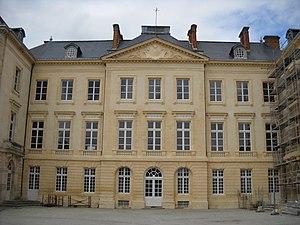
Le Palais d'Argentré, à Sées, Orne, France.
Le palais d'Argentré est l'ancien évêché de Sées, en France.
Jean Baptiste du Plessis d'Argentré, né le 1ᵉʳ novembre 1720, mort à Münster le 24 février 1805, évêque de Sées de 1775 à 1801, lecteur des Enfants de France, aumônier du Roi, aussi abbé d’Olivet, Saint-Germain d'Auxerre, Silly-en-Gouffern et Saint-Aubin d'Angers.
Cet article recense les monuments historiques français classés en 1908.
Cet article recense les monuments historiques de l'Orne, en France.